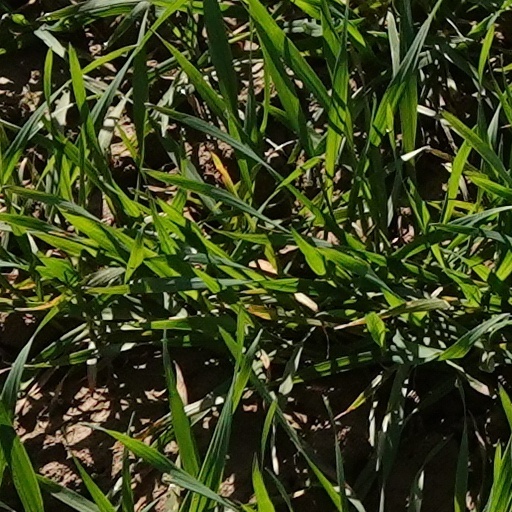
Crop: wheat